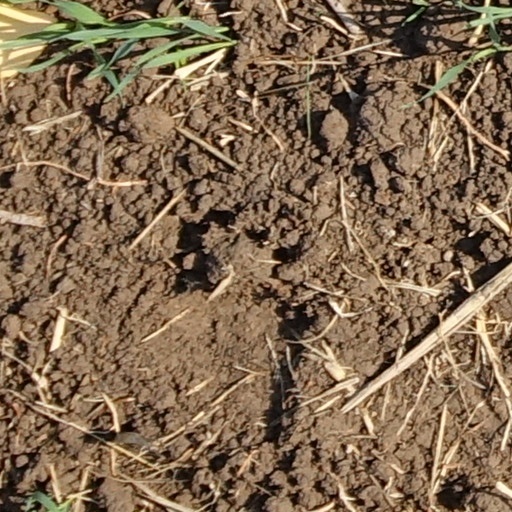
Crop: wheat